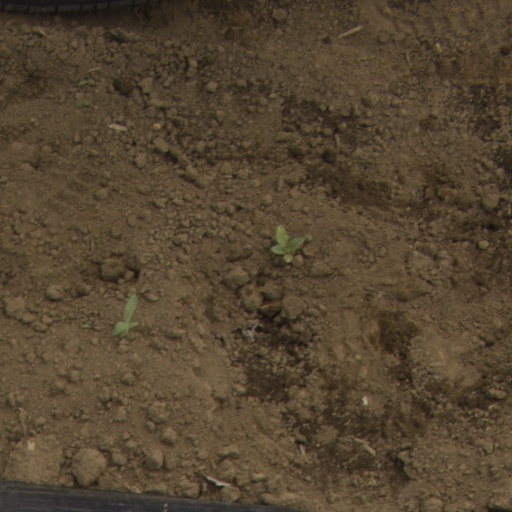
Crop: Jerusalem artichoke